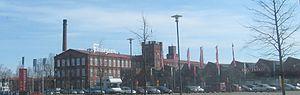
Finlayson Oy est un fabricant de textiles finlandais.